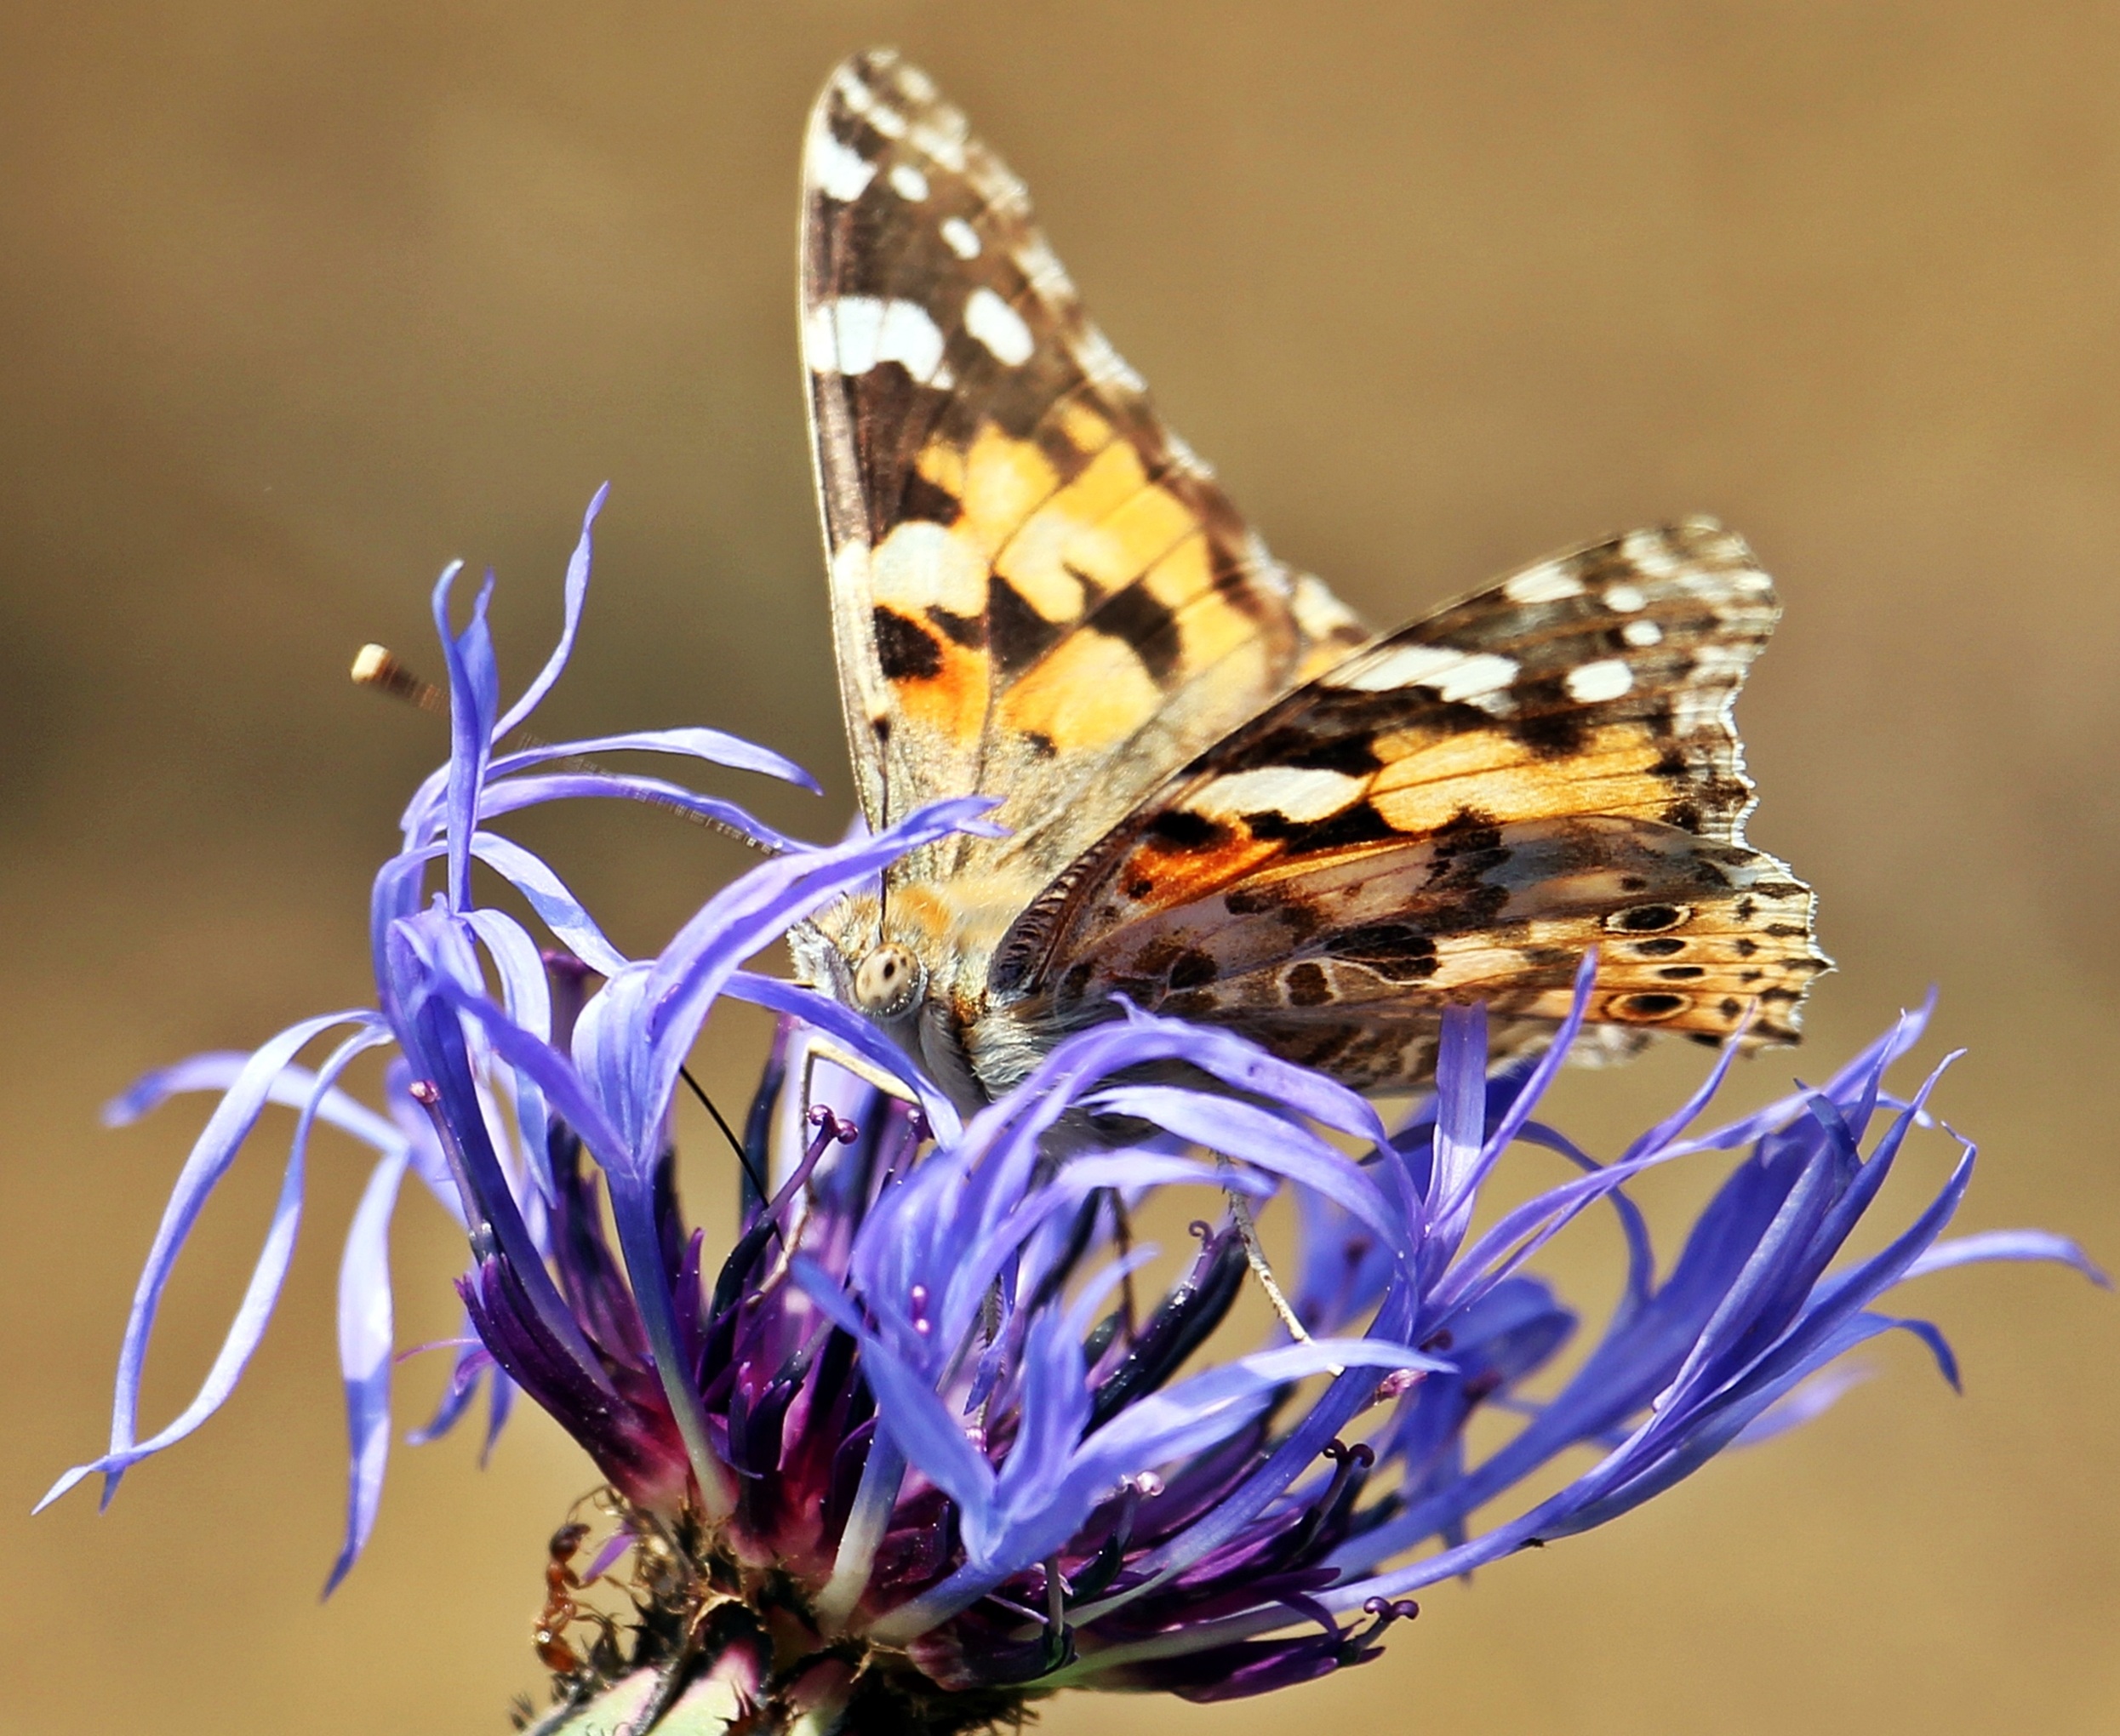
nature, blossom, plant, flower, bloom, summer, color, insect, butterfly, colorful, garden, flora, fauna, invertebrate, thread, close up, monarch butterfly, cornflower, beautiful, nectar, ants, macro photography, vermin, pollinator, moths and butterflies